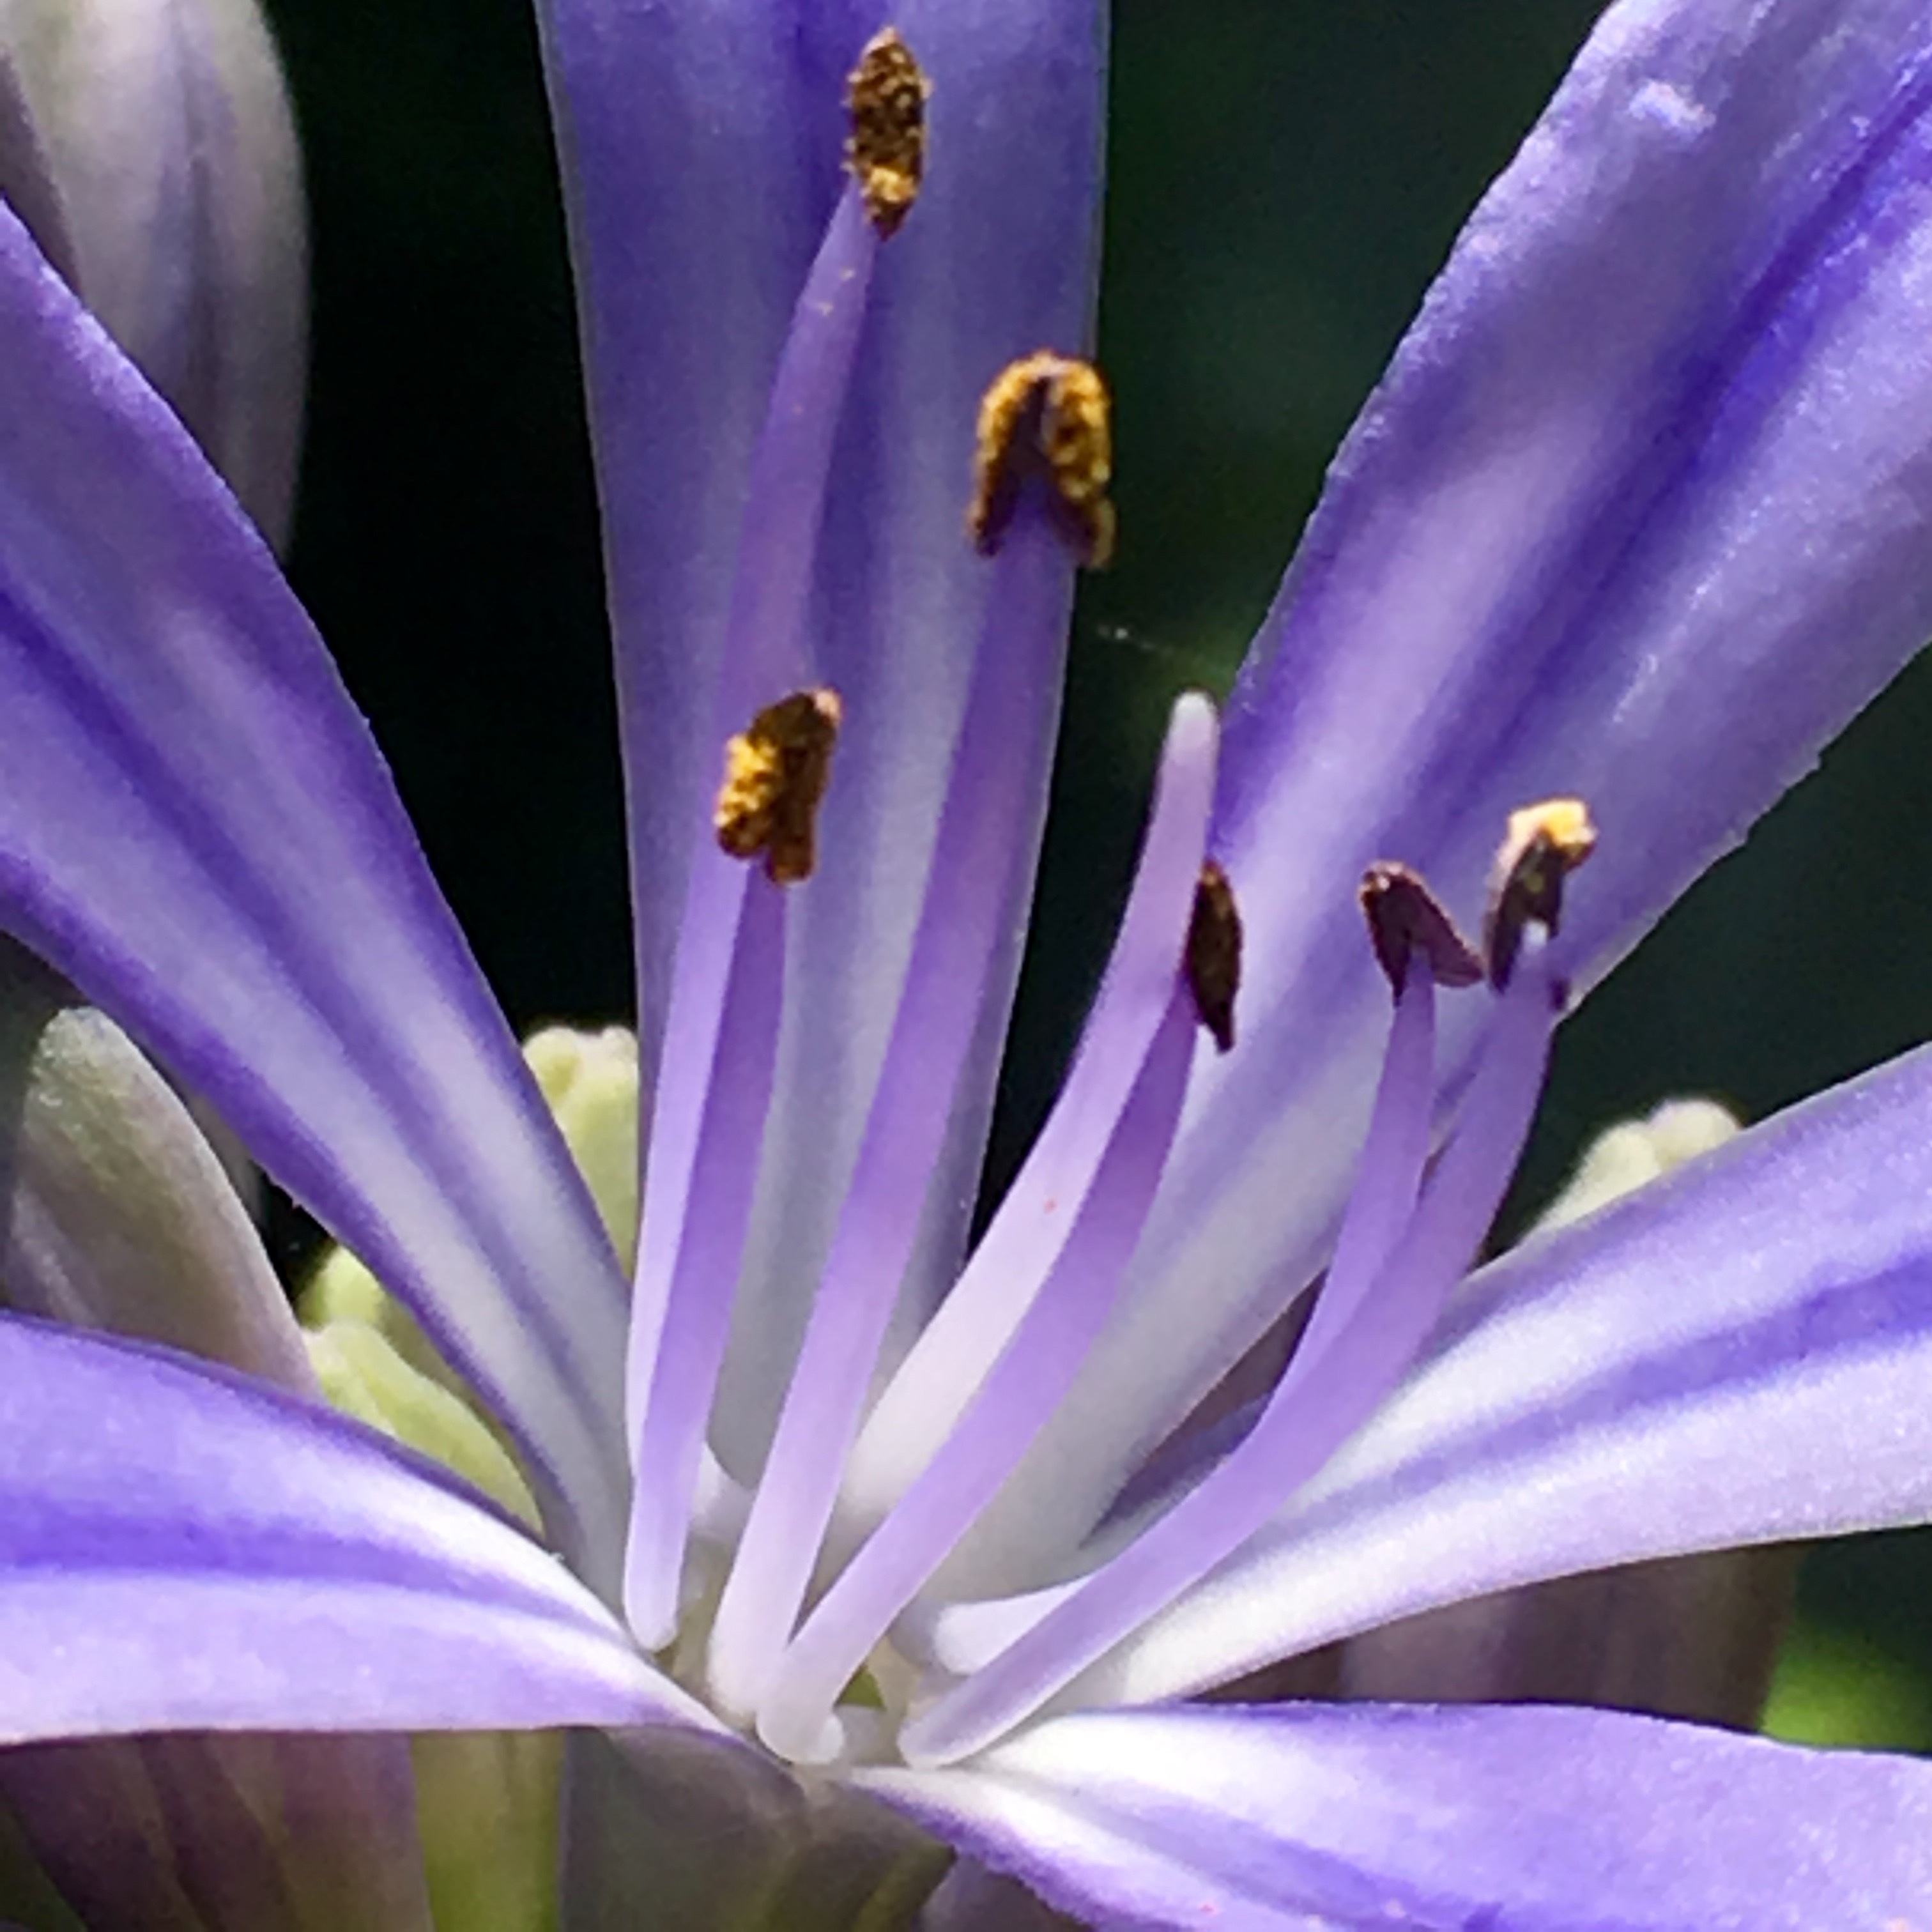
blossom, plant, flower, purple, petal, botany, flora, wildflower, close up, crocus, macro photography, flowering plant, plant stem, land plant